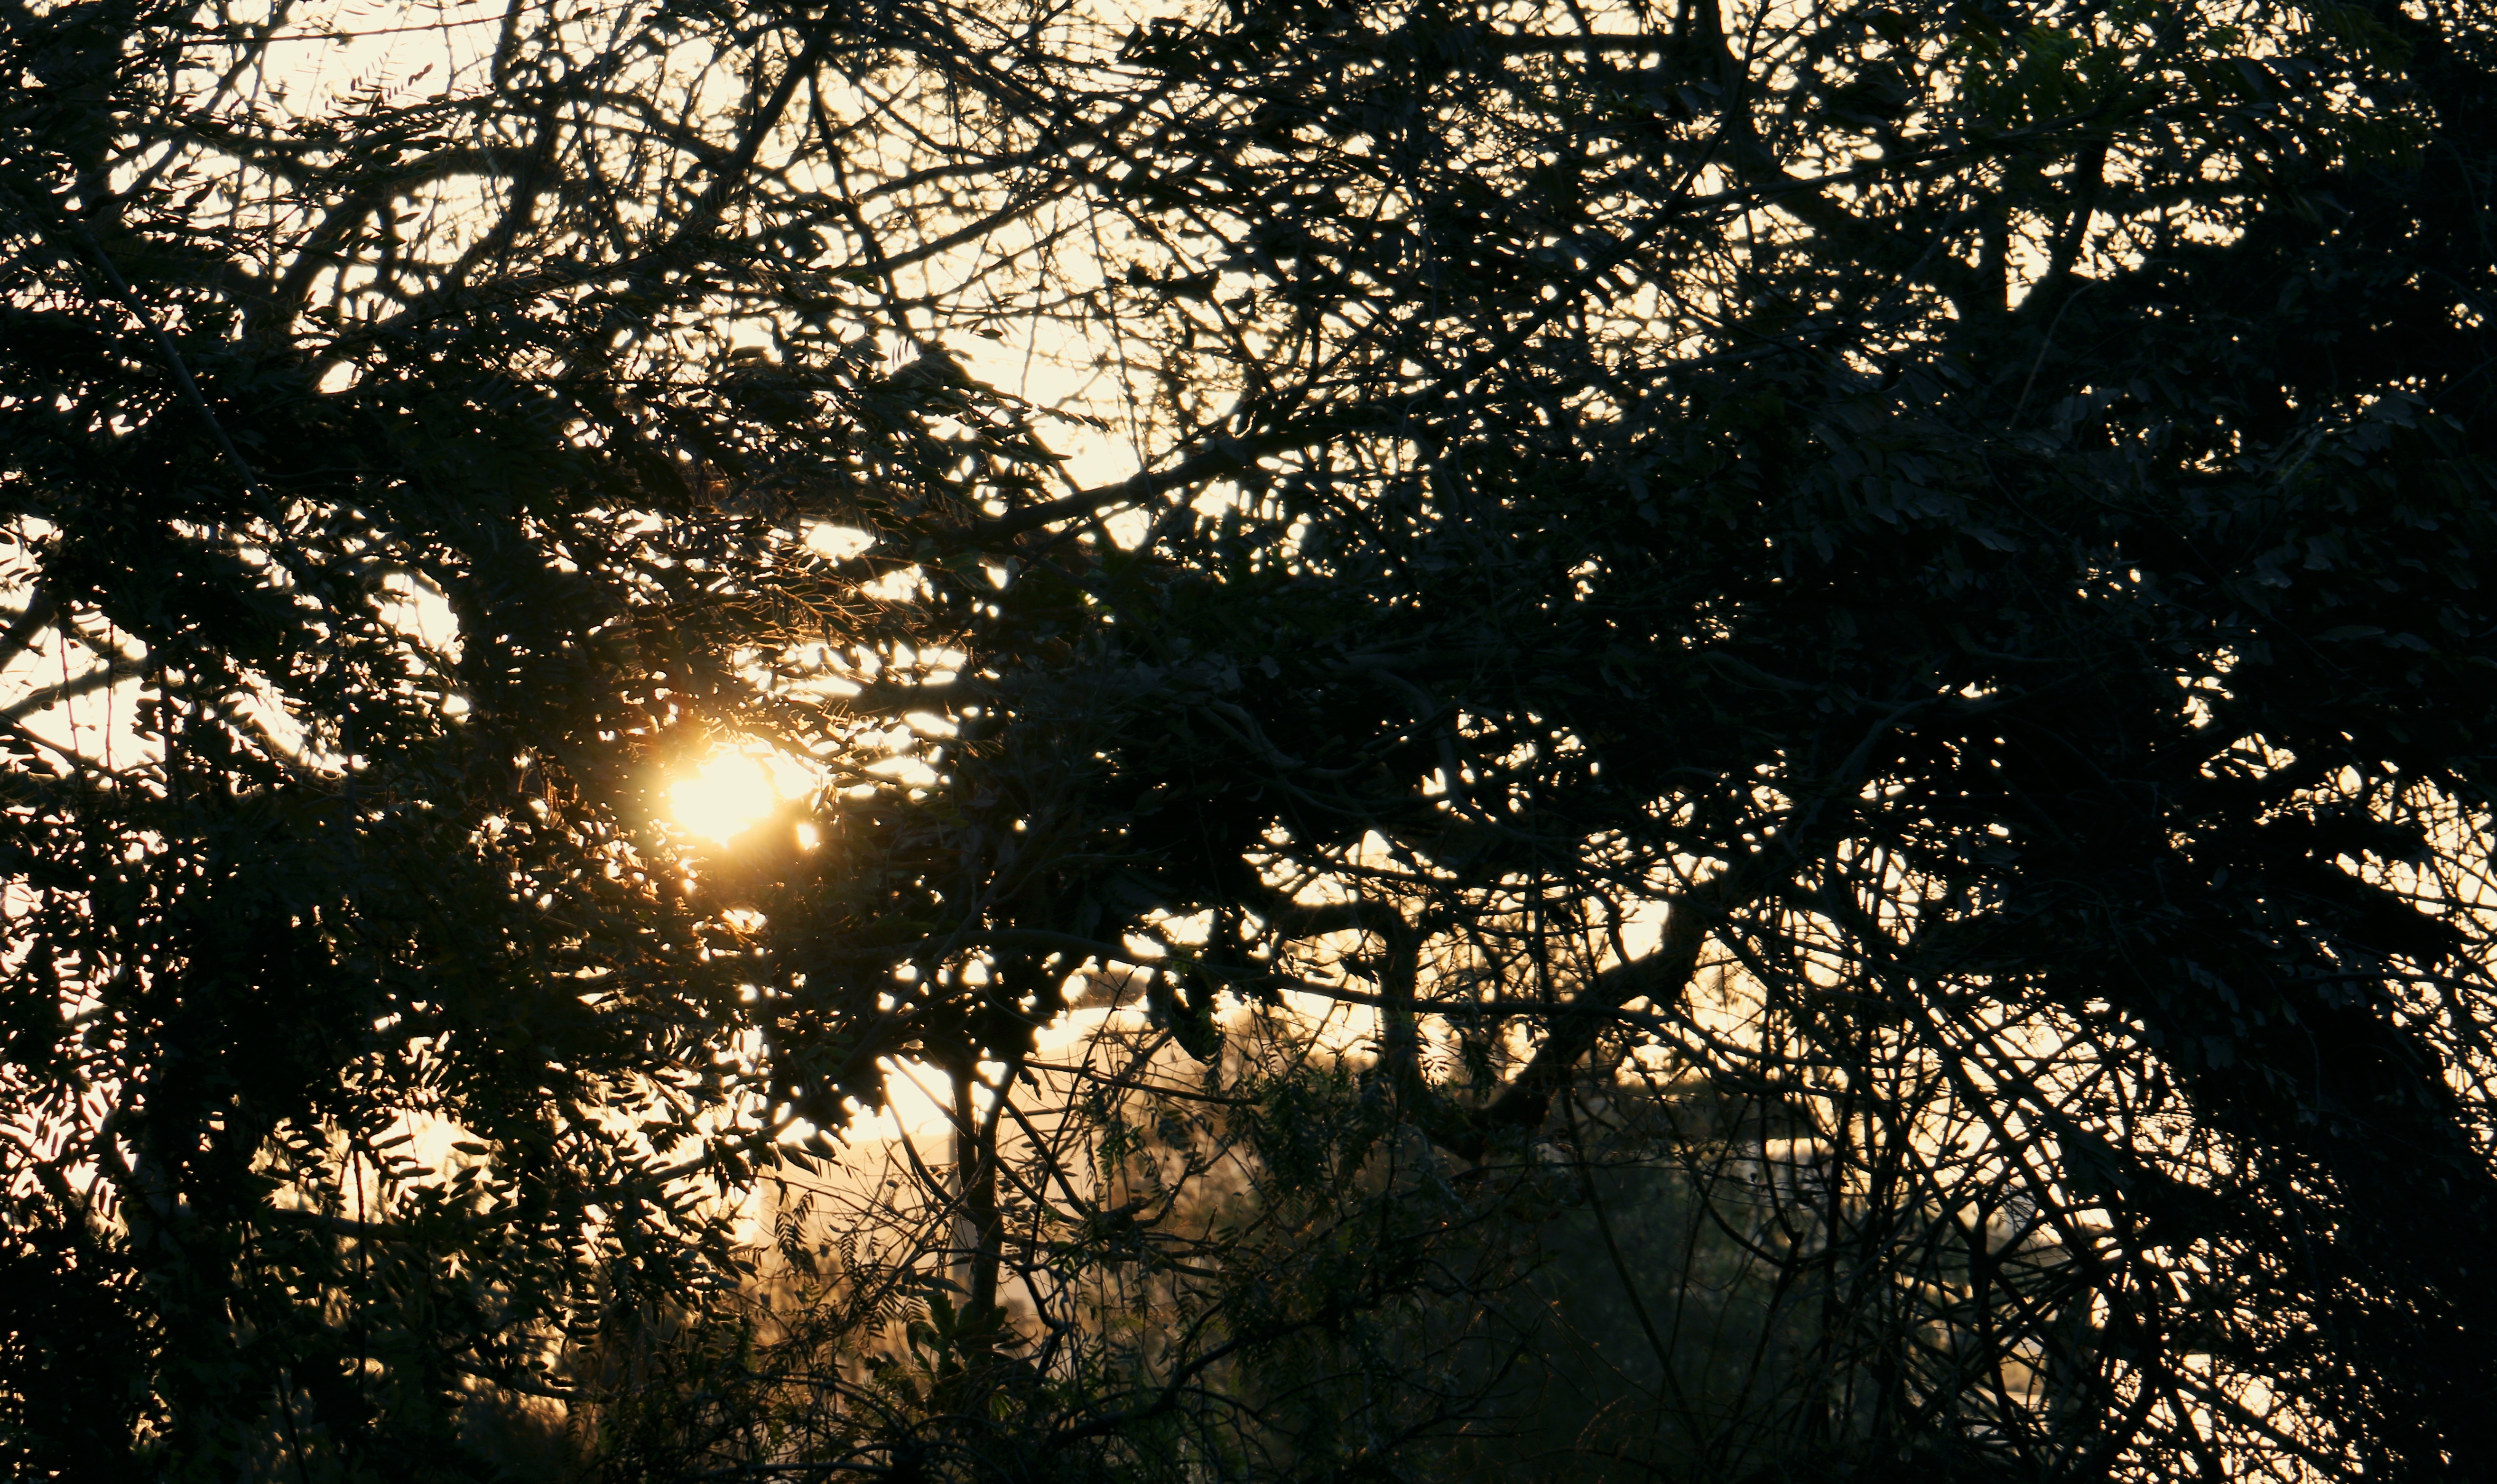
tree, nature, forest, branch, light, plant, sky, sun, sunset, night, sunlight, morning, leaf, flower, evening, reflection, autumn, darkness, woodland, woody plant